Belém Tower

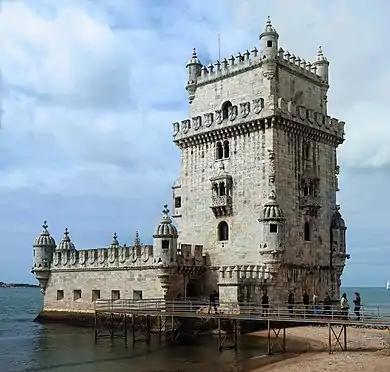
The quarter façade of the tower on the bank of the Tagus river

Belém Tower (literally: Bethlehem Tower), officially the Tower of Saint Vincent is a 16th-century fortification located in Lisbon that served as a point of embarkation and disembarkation for Portuguese explorers and as a ceremonial gateway to Lisbon. This tower symbolizes Portugal's maritime and colonial power in early modern Europe. It was built during the height of the Portuguese Renaissance, and is a prominent example of the Portuguese Manueline style, but it also incorporates other architectural styles, such as the minarets, which are inspired by Moorish architecture. The structure was built from lioz limestone and is composed of a bastion and a , four-storey tower.